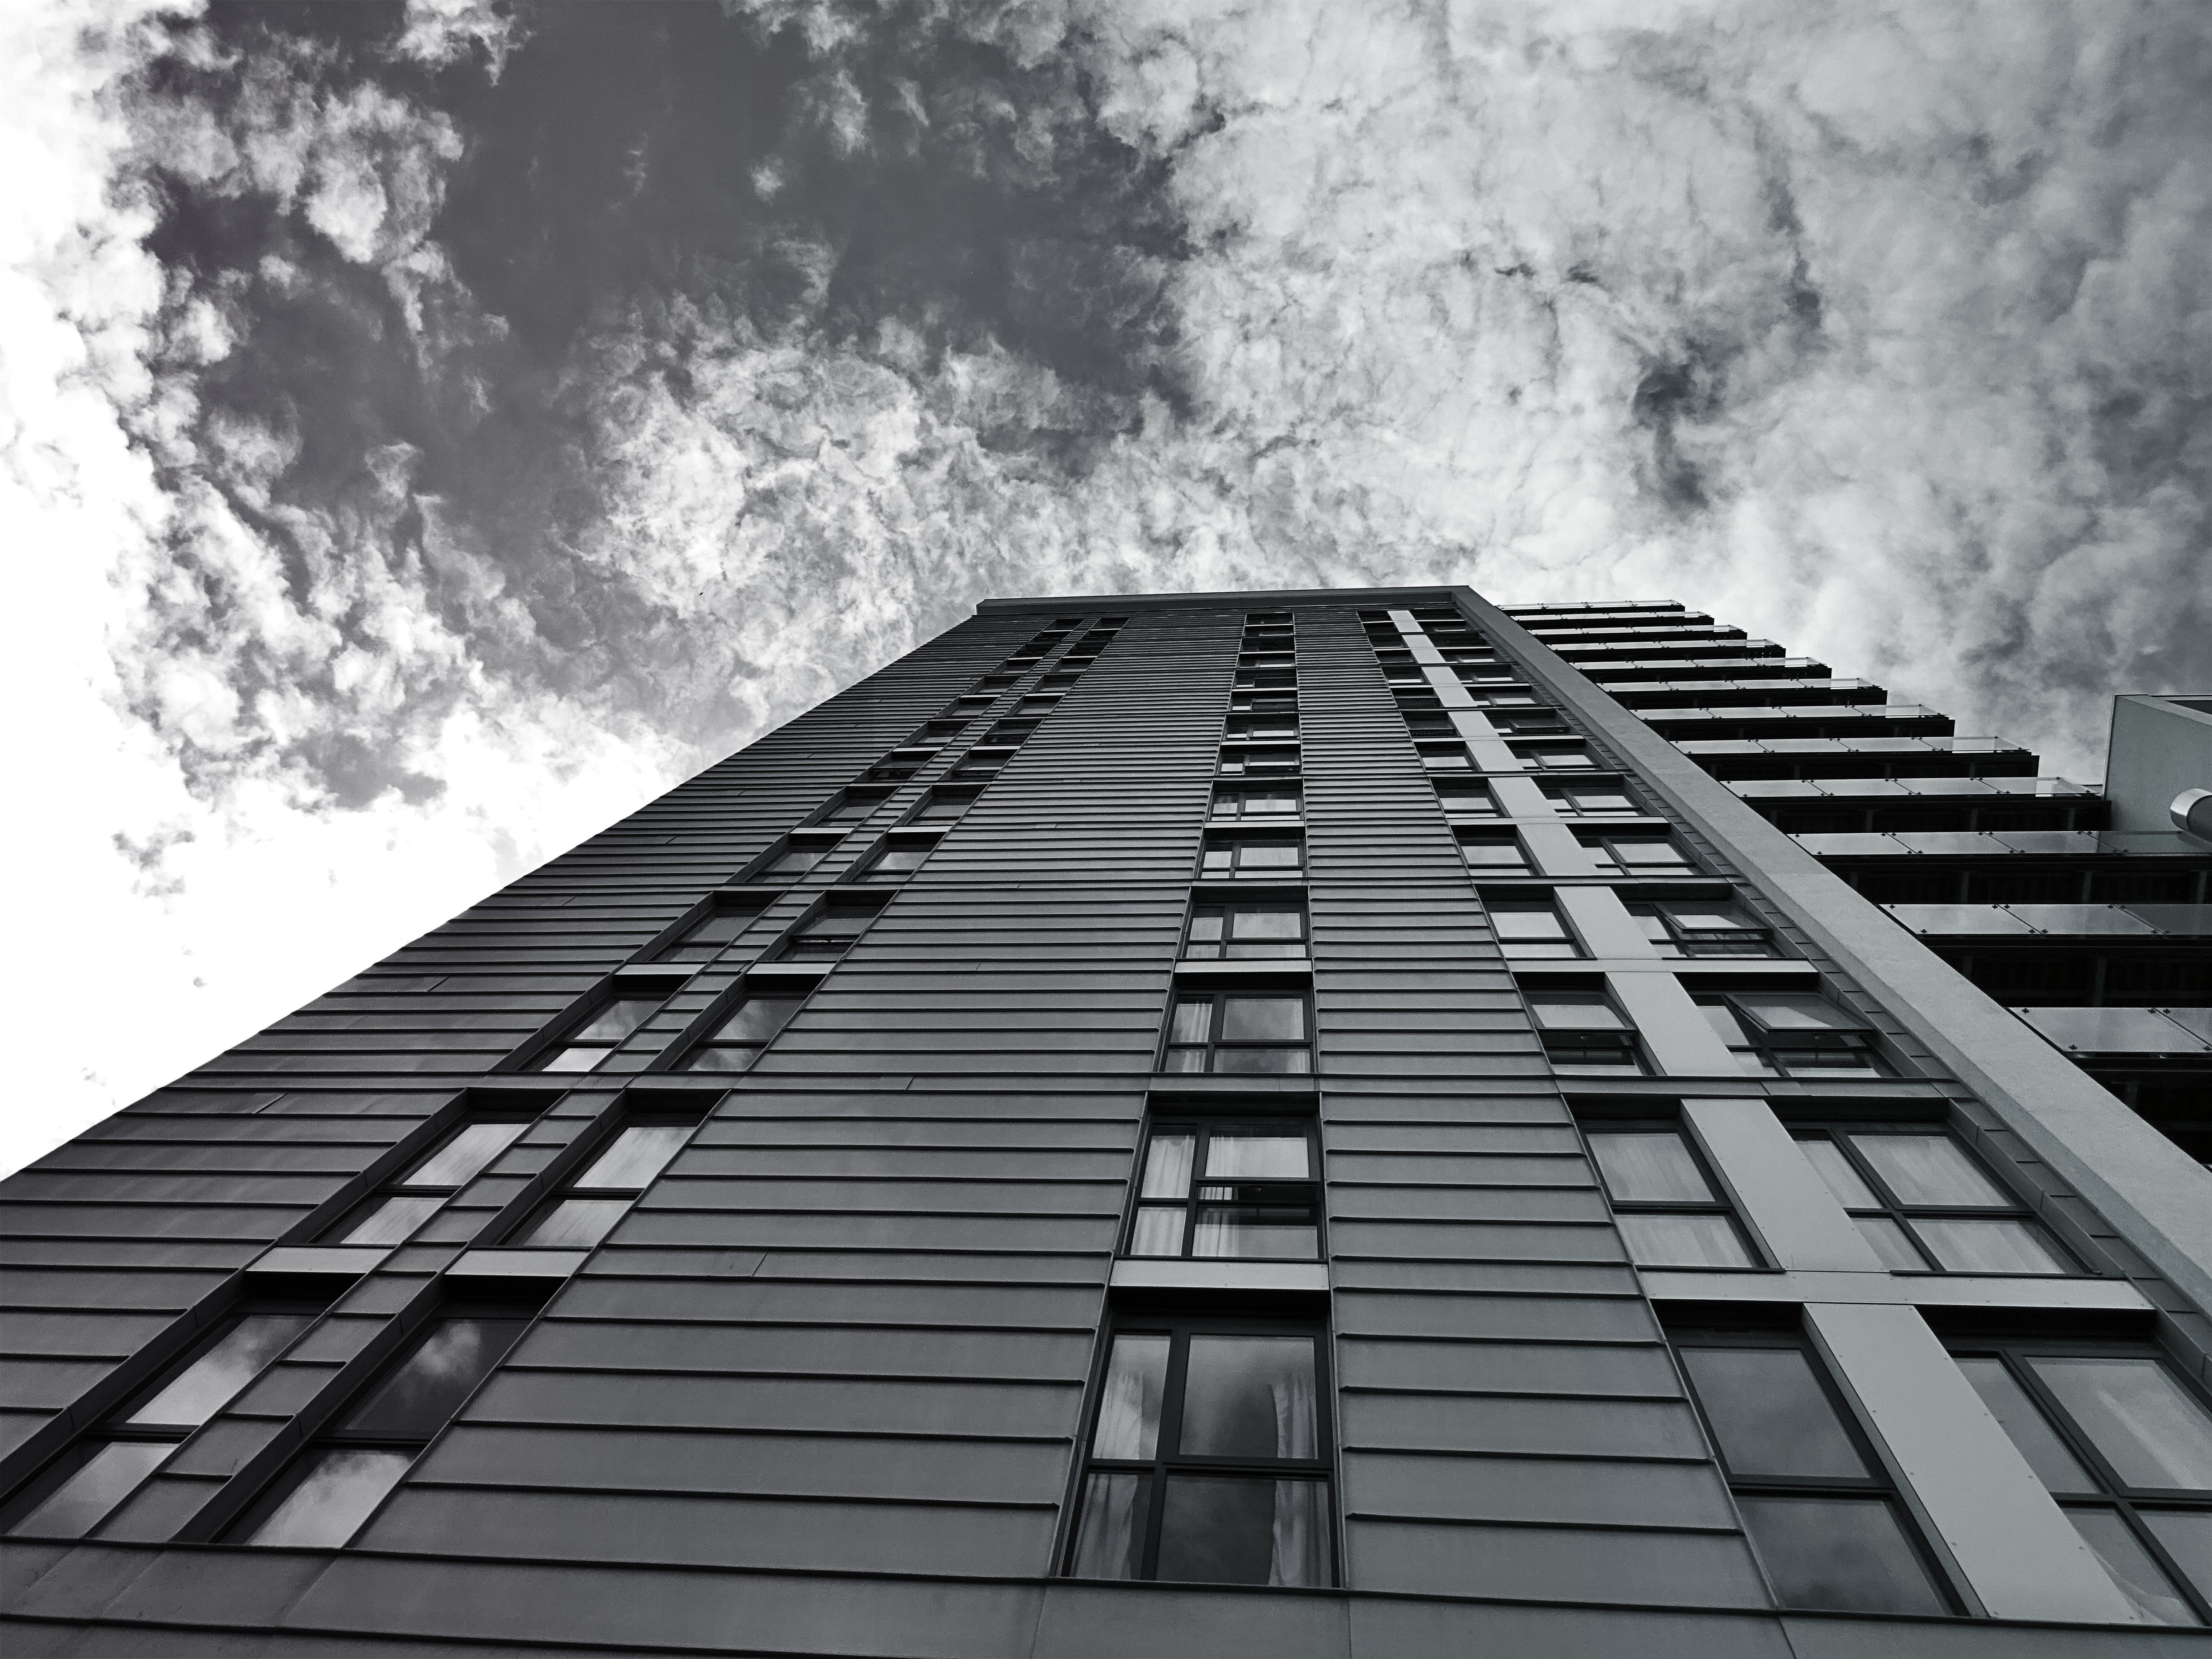
white, black and white, monochrome, architecture, monochrome photography, sky, line, skyscraper, building, tower block, photography, symmetry, parallel, brutalist architecture, stock photography, facade, style, world